General Dynamics F-111 Aardvark

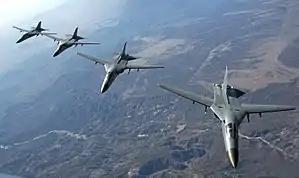
Four Australian F-111s flying towards Nellis Air Force Base after a refueling exercise during Exercise Red Flag 2006

The Australian government ordered 24 F-111C aircraft to replace the RAAF's English Electric Canberras in the bombing and tactical-strike role. While the first aircraft was officially handed over in September 1968, structural issues delayed the entry into service. The first F-111C was accepted at Nellis Air Force Base on 15 March 1973. The RAAF's first six F-111Cs arrived at RAAF Base Amberley on 1 July 1973, and three subsequent flights of six F-111s arrived on 27 July, 28 September, and 4 December. F-111Cs were allocated to No. 1 Squadron and No. 6 Squadron, under the control of No. 82 Wing. In Australia, the F-111 was affectionately known as the "Pig" from the translation of the Afrikaans word for aardvark, "earth pig".